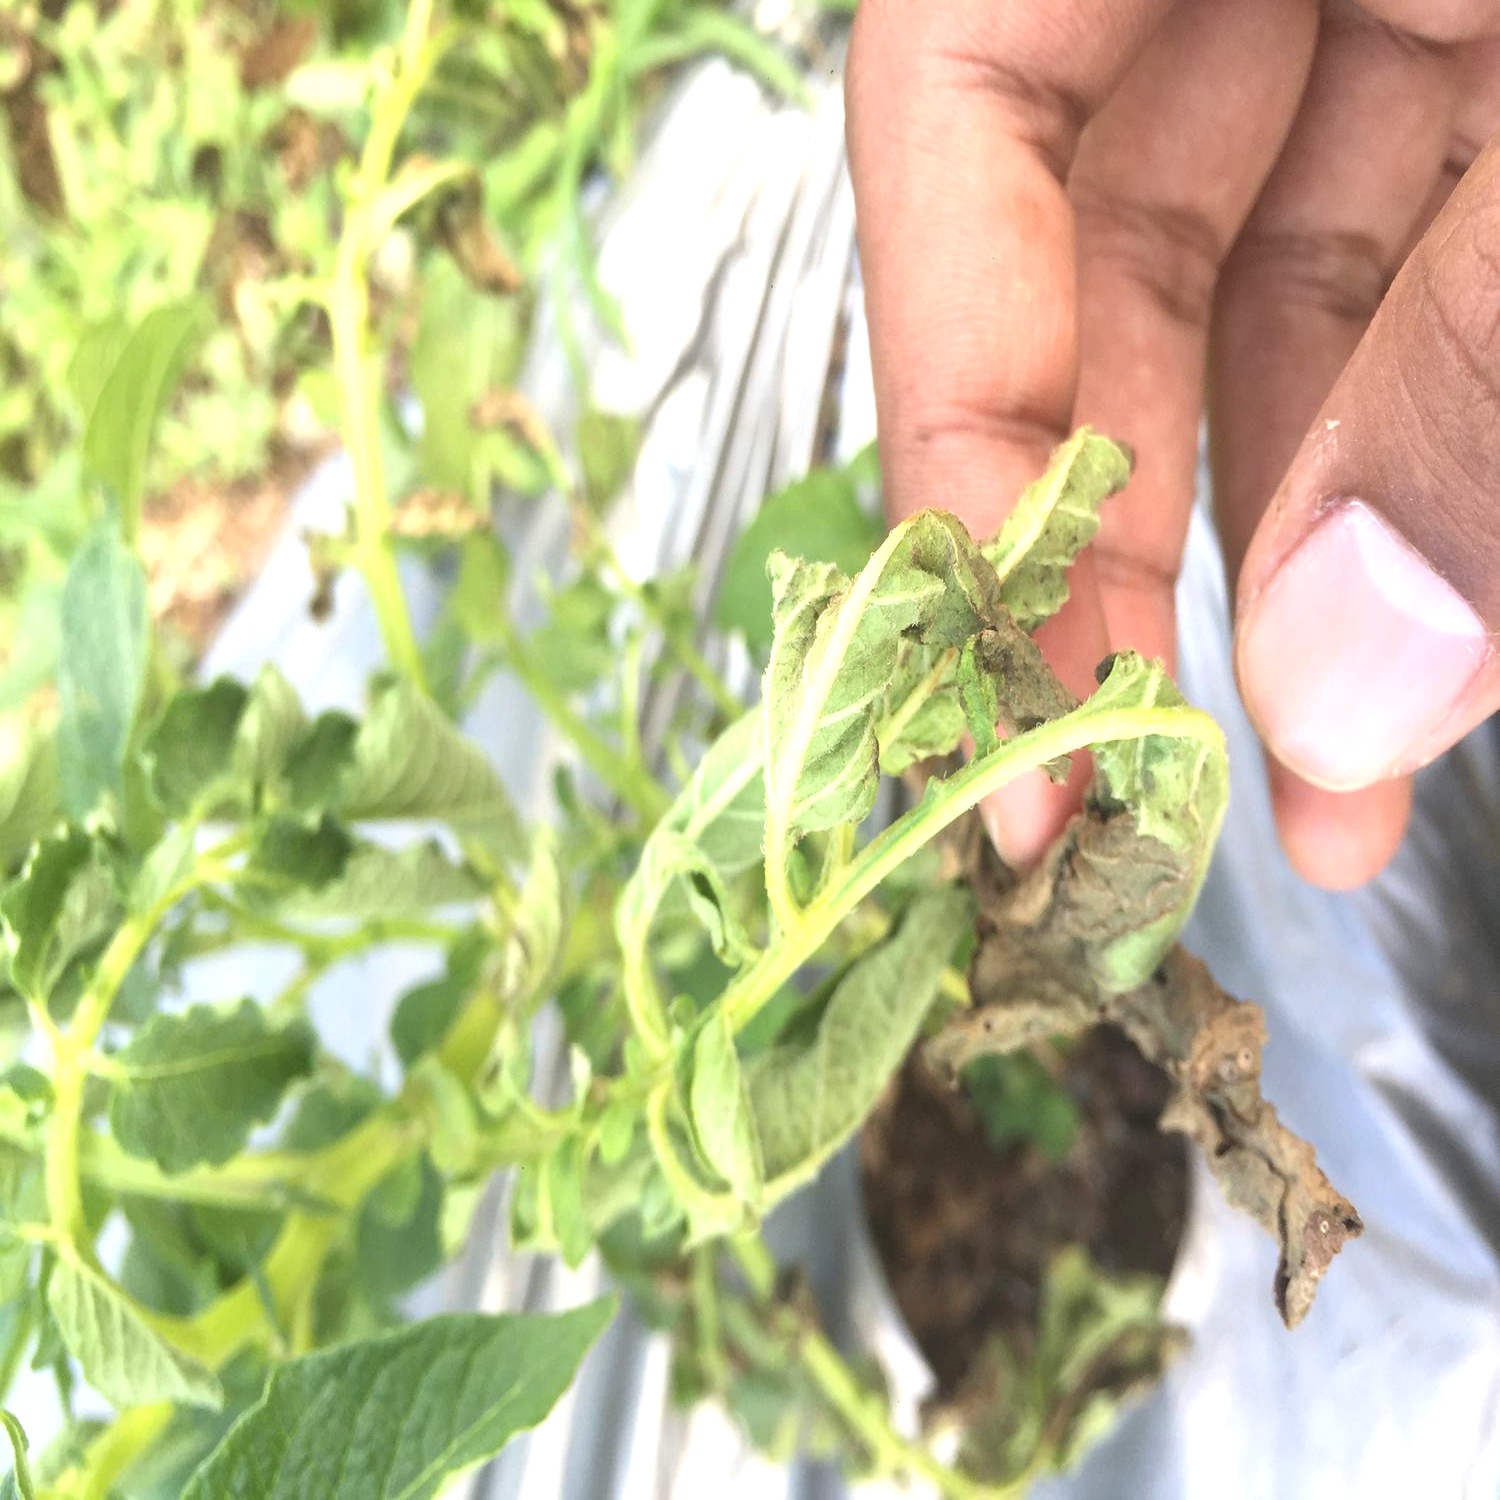
Etiqueta: Pudricion_Parda